Kusu District, Ōita

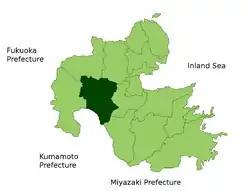
Kusu District in Ōita Prefecture

As of 2003, the district has an estimated population of 29,807 and the density of 53.43 persons per km. The total area is 557.85 km.